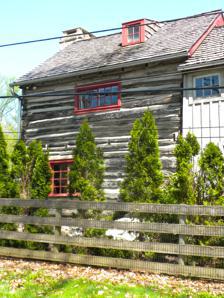
Building: Lapp Log House
Country: United States of America
Year built: 1800
Historic house in Pennsylvania, United States United States historic place Lapp Log House U.S. National Register of Historic Places Lapp Log House, April 2010 Show map of Pennsylvania Show map of the United States Location South of Chester Springs at Conestoga and Yellow Springs Roads, East Whiteland Township, Pennsylvania Coordinates 40°03′18″N 75°35′38″W / 40.05500°N 75.59389°W / 40.05500; -75.59389 Area 9.5 acres (3.8 ha) Built c. 1800 NRHP reference No. 80003455 Added to NRHP January 23, 1980 The Lapp Log House , also known as the Hopper Log House, is an historic, American home that is located in East Whiteland Township , Chester County, Pennsylvania . It was added to the National Register of Historic Places in 1980. History and architectural features The original section of this historic building dates to circa 1800, and is a two-story, one-bay, log structure. The interior has an eight-foot, stone fireplace and gooseneck spiral staircase. A two-story frame addition was built during the 1800s, with an addition built in the 1900s and the former patio enclosed in 1976. The additions were created in a saltbox form. The house was restored in the 1940s. Also located on the property is a contributing stone Pennsylvania bank barn . It was added to the National Register of Historic Places in 1980. References